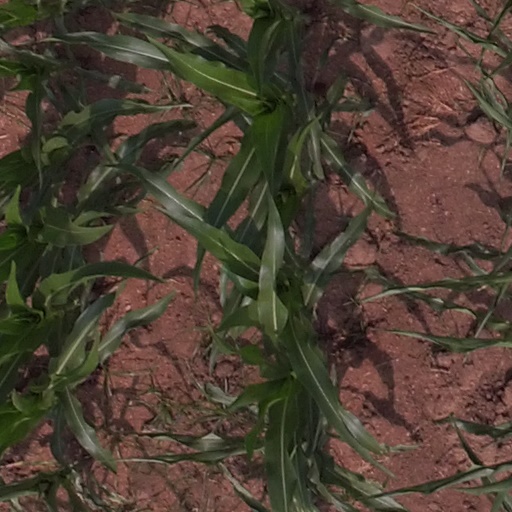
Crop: maize; corn